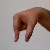
The image shows a hand gesture representing the letter 'Q' in Indian Sign Language.